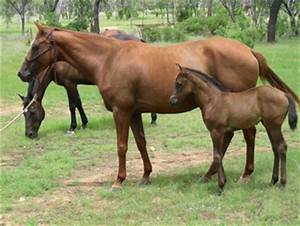
Label: cavallo